Yagi–Uda antenna

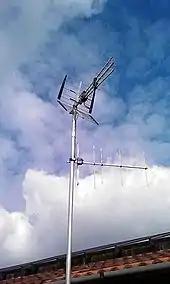
Two Yagi–Uda antennas on a single mast. The top one includes a corner reflector and three stacked Yagis fed in phase in order to increase gain in the horizontal direction (by cancelling power radiated toward the ground or sky). The lower antenna is oriented for vertical polarization, with a much lower resonant frequency.

There are no simple formulas for designing Yagi–Uda antennas due to the complex relationships between physical parameters such as